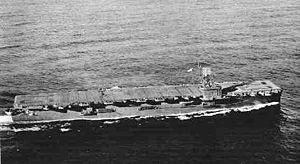
L'USS Gambier Bay (CVE-73) était un porte-avions d'escorte américain de la classe Casablanca.
Les porte-avions d'escorte de la marine américaine ont joué un rôle important lors de la Seconde Guerre mondiale en participant à la victoire alliée sur les sous-marins allemands, pendant la Bataille de l'Atlantique et en apportant un appui aérien indispensable lors d' opérations amphibies majeures, tant en Europe que sur le théâtre du Pacifique. Ils ont également joué un rôle moins connu mais tout aussi indispensable en soulageant les porte-avions d'escadre des missions de formation des pilotes, de protection des convois logistiques dans le Pacifique et de transport d'aviation.